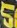
Number: 5